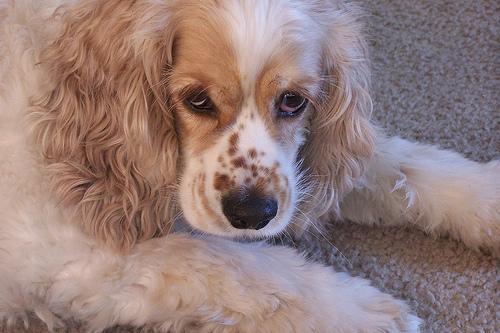
cocker_spaniel